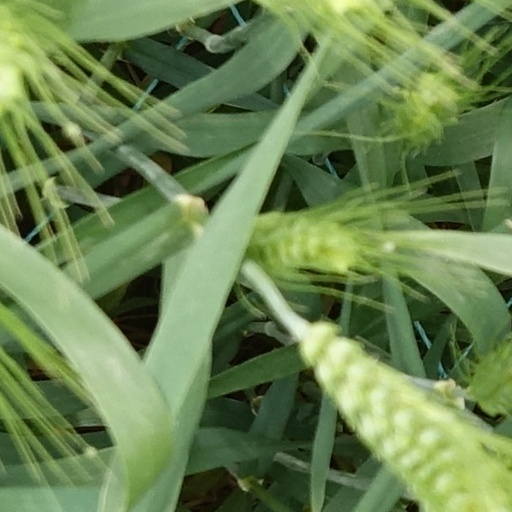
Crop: wheat